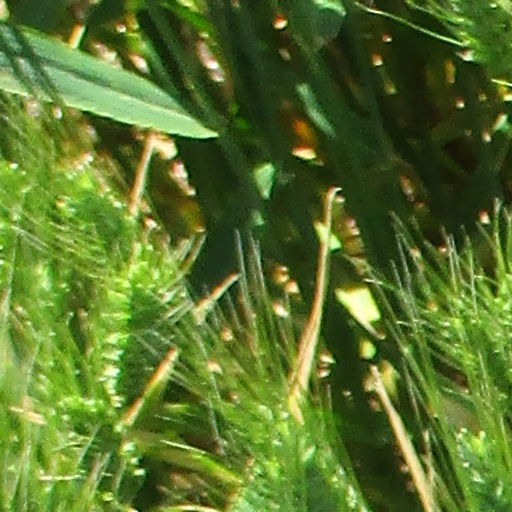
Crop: wheat